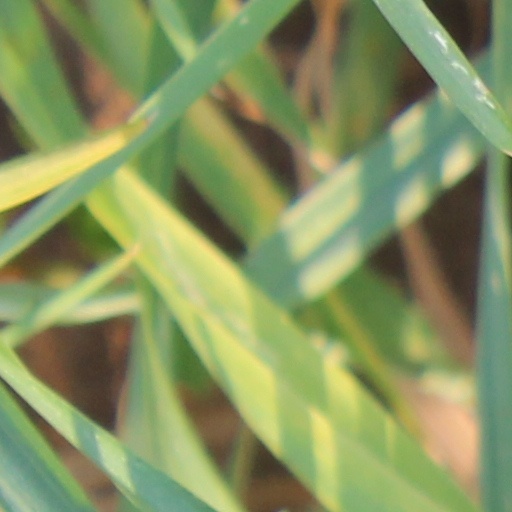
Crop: wheat